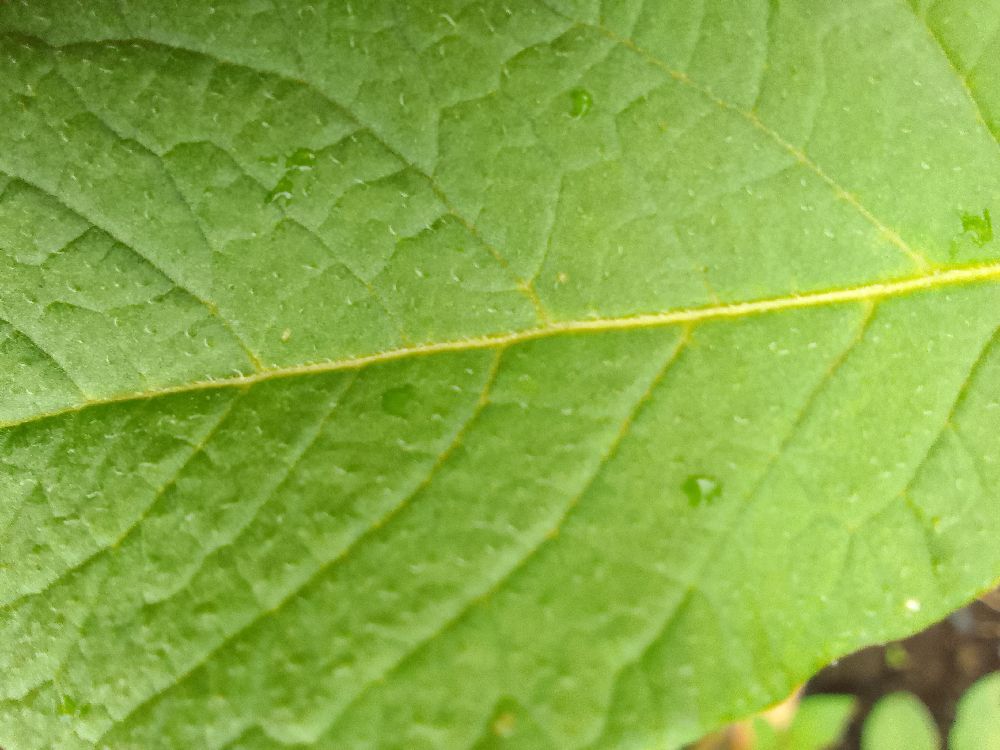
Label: Healthy